Melton, Victoria

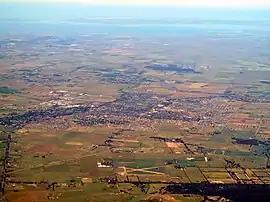
Aerial view of Melton

Melton is a suburb on the outskirts of Melbourne, Victoria. The suburb is located west of Melbourne's Central Business District on the city's western rural-urban fringe. It is the administrative centre of the City of Melton local government area. As of the 2021 Australian census, the suburb has a population of 7,953.